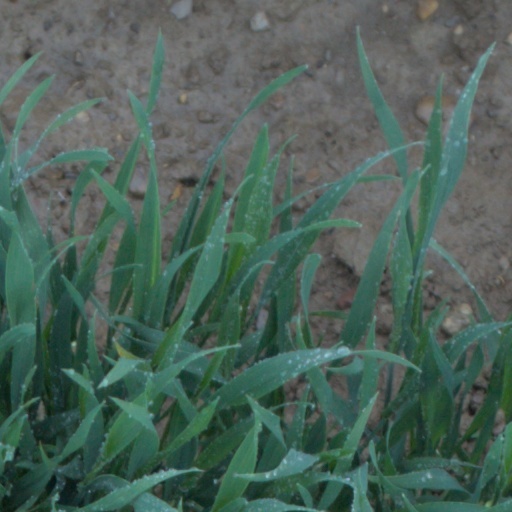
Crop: wheat